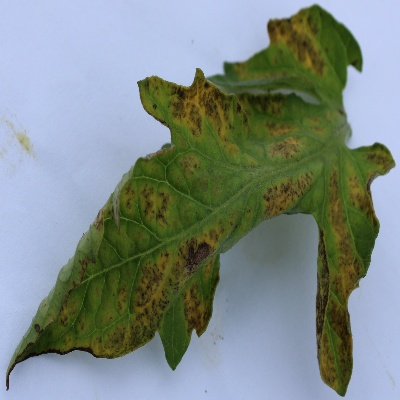
Crop: Tomato
Condition: septoria leaf spot